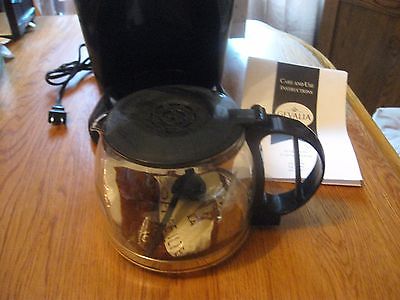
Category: coffee maker